Buick Roadmaster

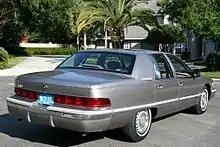
1995 Buick Roadmaster Limited sedan

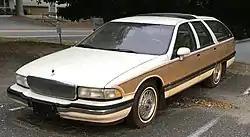
Buick Roadmaster Estate Wagon

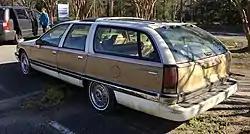
Buick Roadmaster Estate Wagon

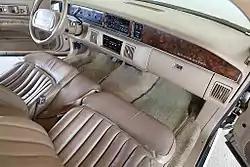
1993 Estate Wagon interior

The 1957 Roadmaster featured a lowered body style with an even more panoramic windshield with reverse slanted pillars. A red-filled Sweepspear lined the bodyside, and a chromed rear fender lower panel filled the area between the wheelhouse and the bumper end, continuing to offer "Dagmar bumpers" at the front. A new centered fuel filler was located in the rear bumper, the ends of which the single or optional dual exhaust passed through. Roadmaster script was placed within the deck and grille emblems. Two-door models had a trio of chevrons on the rear quarters, while the four-door models had a Roadmaster emblem nestled within the Sweepspear dip. Interiors featured a padded dashboard, broadcloth and nylon in four-door models, nylon in two-door versions, and leather in convertibles. Front hip room was 65.3-in.